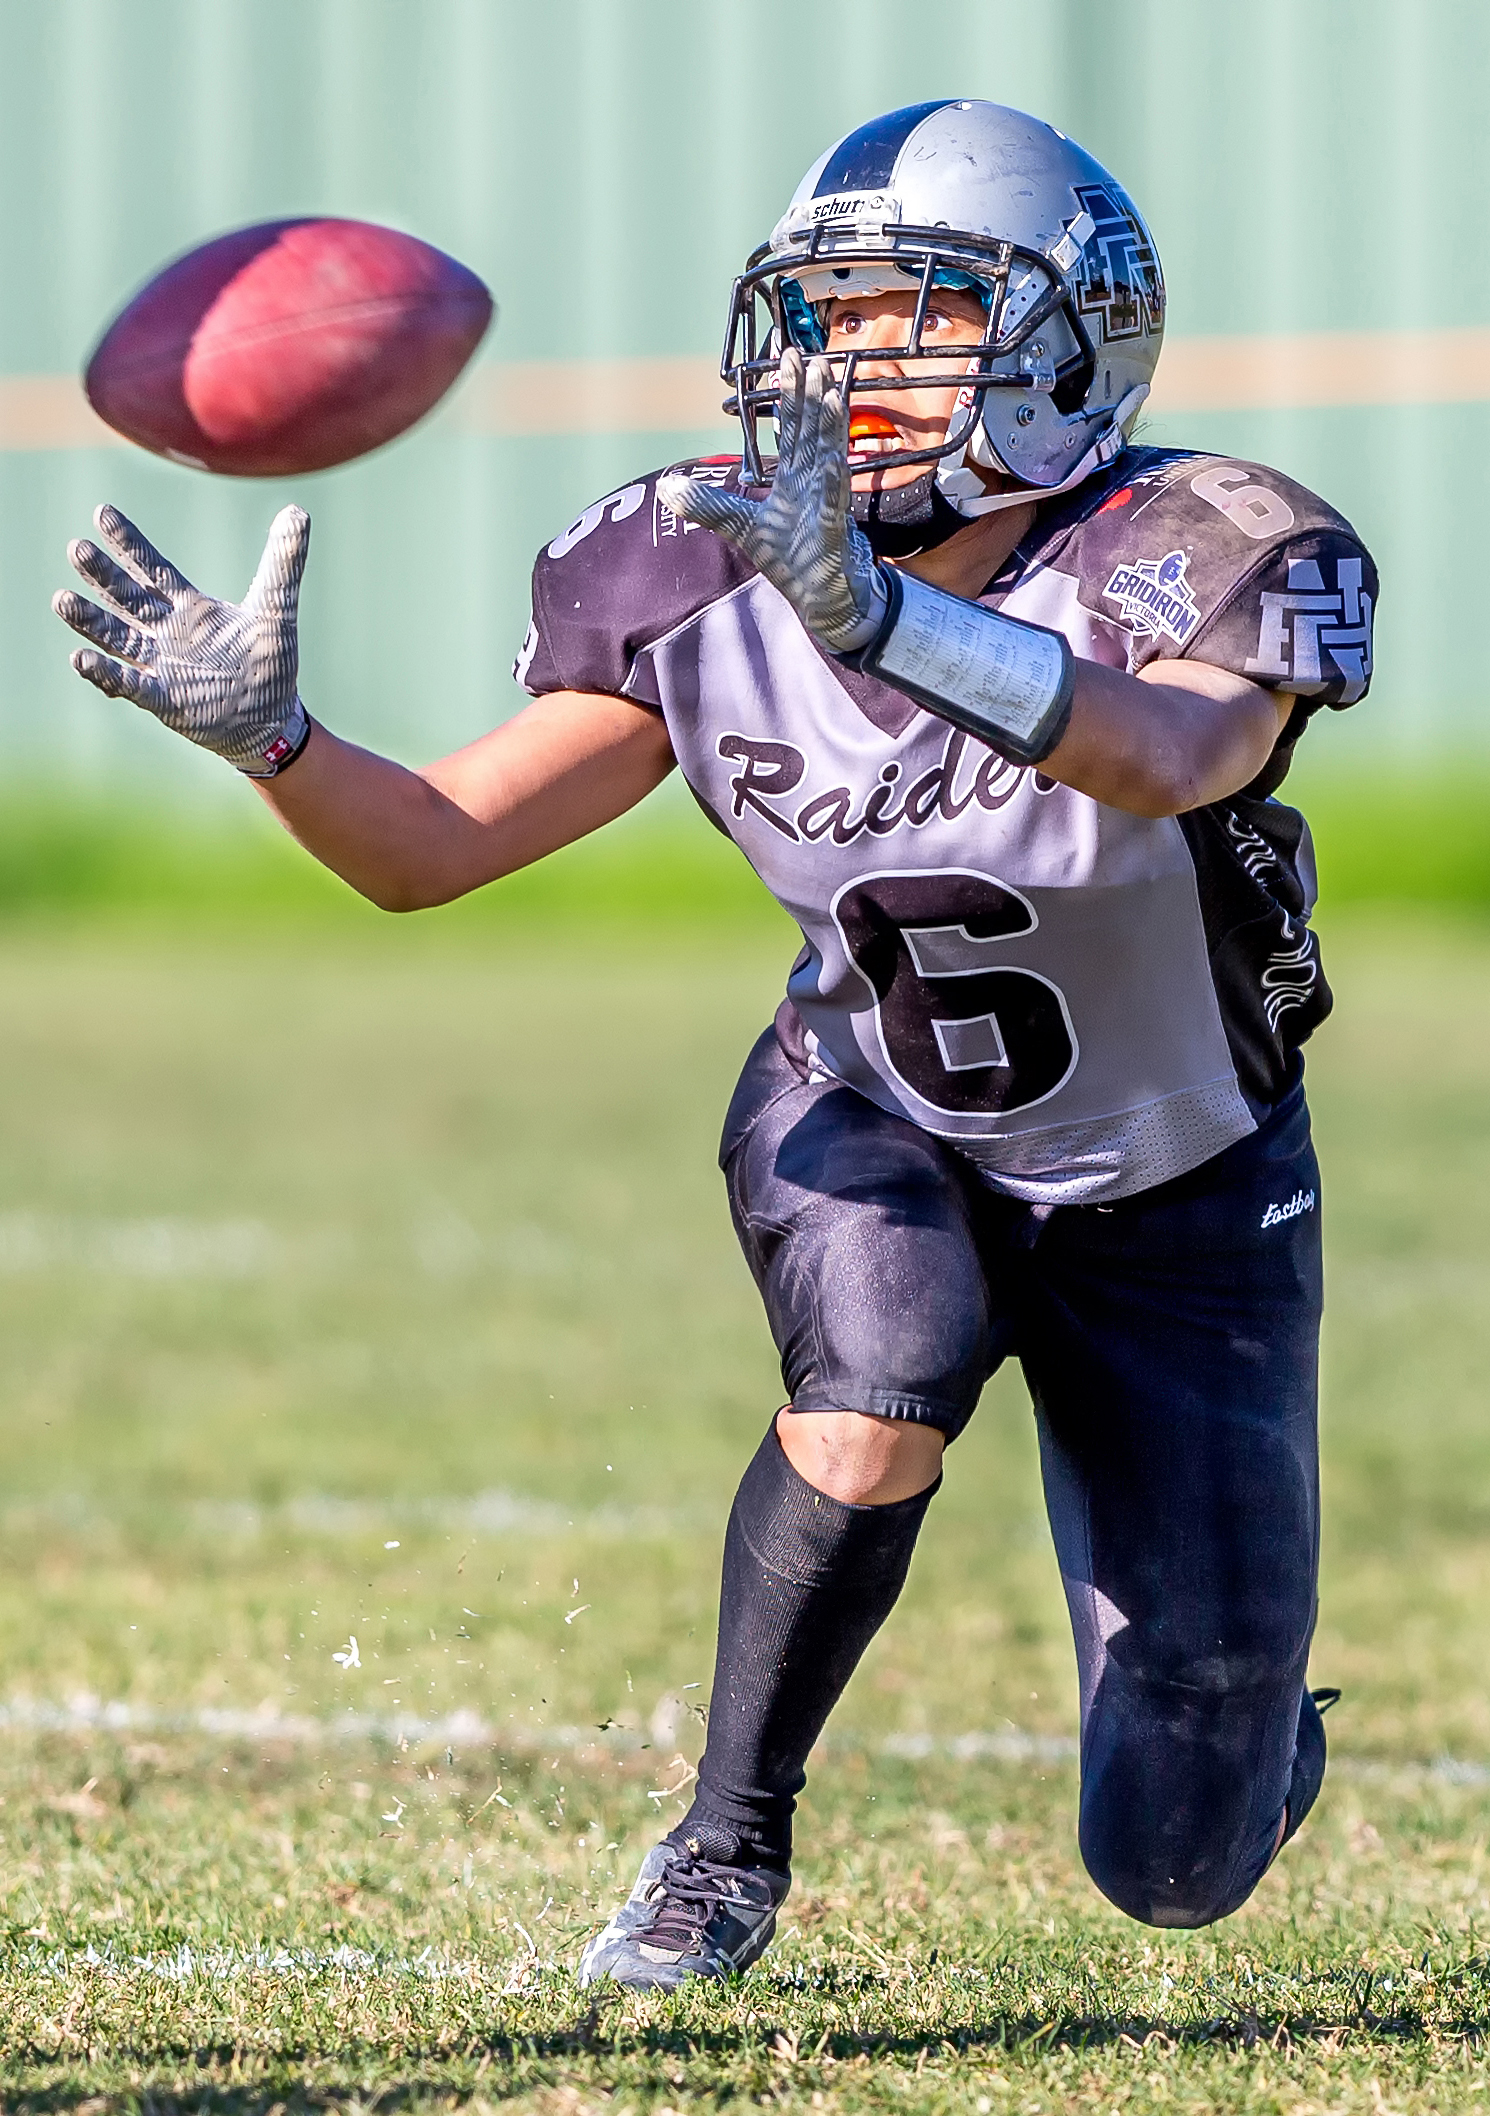
football, sports gear, helmet, Sprint football, american football, gridiron football, Football gear, Football equipment, Eight man football, player, personal protective equipment, sports equipment, six man football, football helmet, team sport, ball game, canadian football, sports, tournament, rugby, games, tackle, face mask, team, ball, football player, competition event, arena football, play